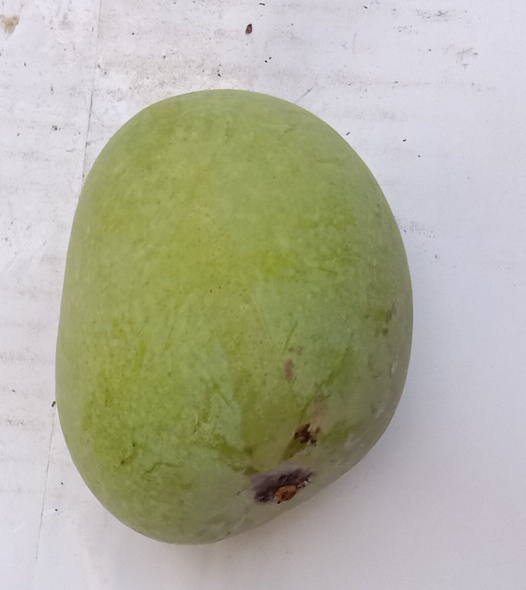
Mango variety: Anwar Ratool